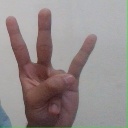
अक्षर: क्ष